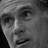
Emotion: sad